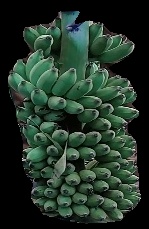
Variety: elakki-bale
Grade: grade1